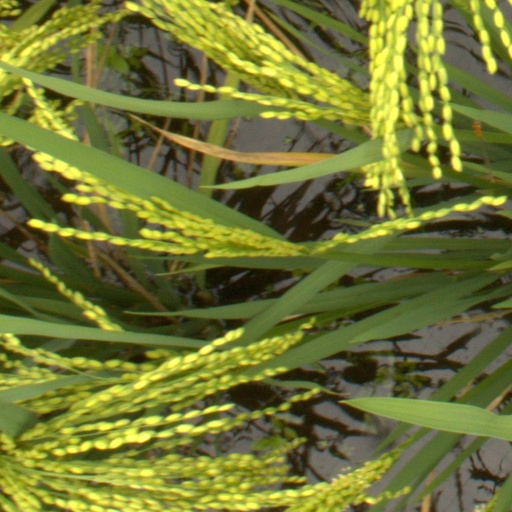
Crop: rice